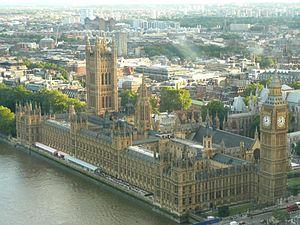
Palais de Westminster